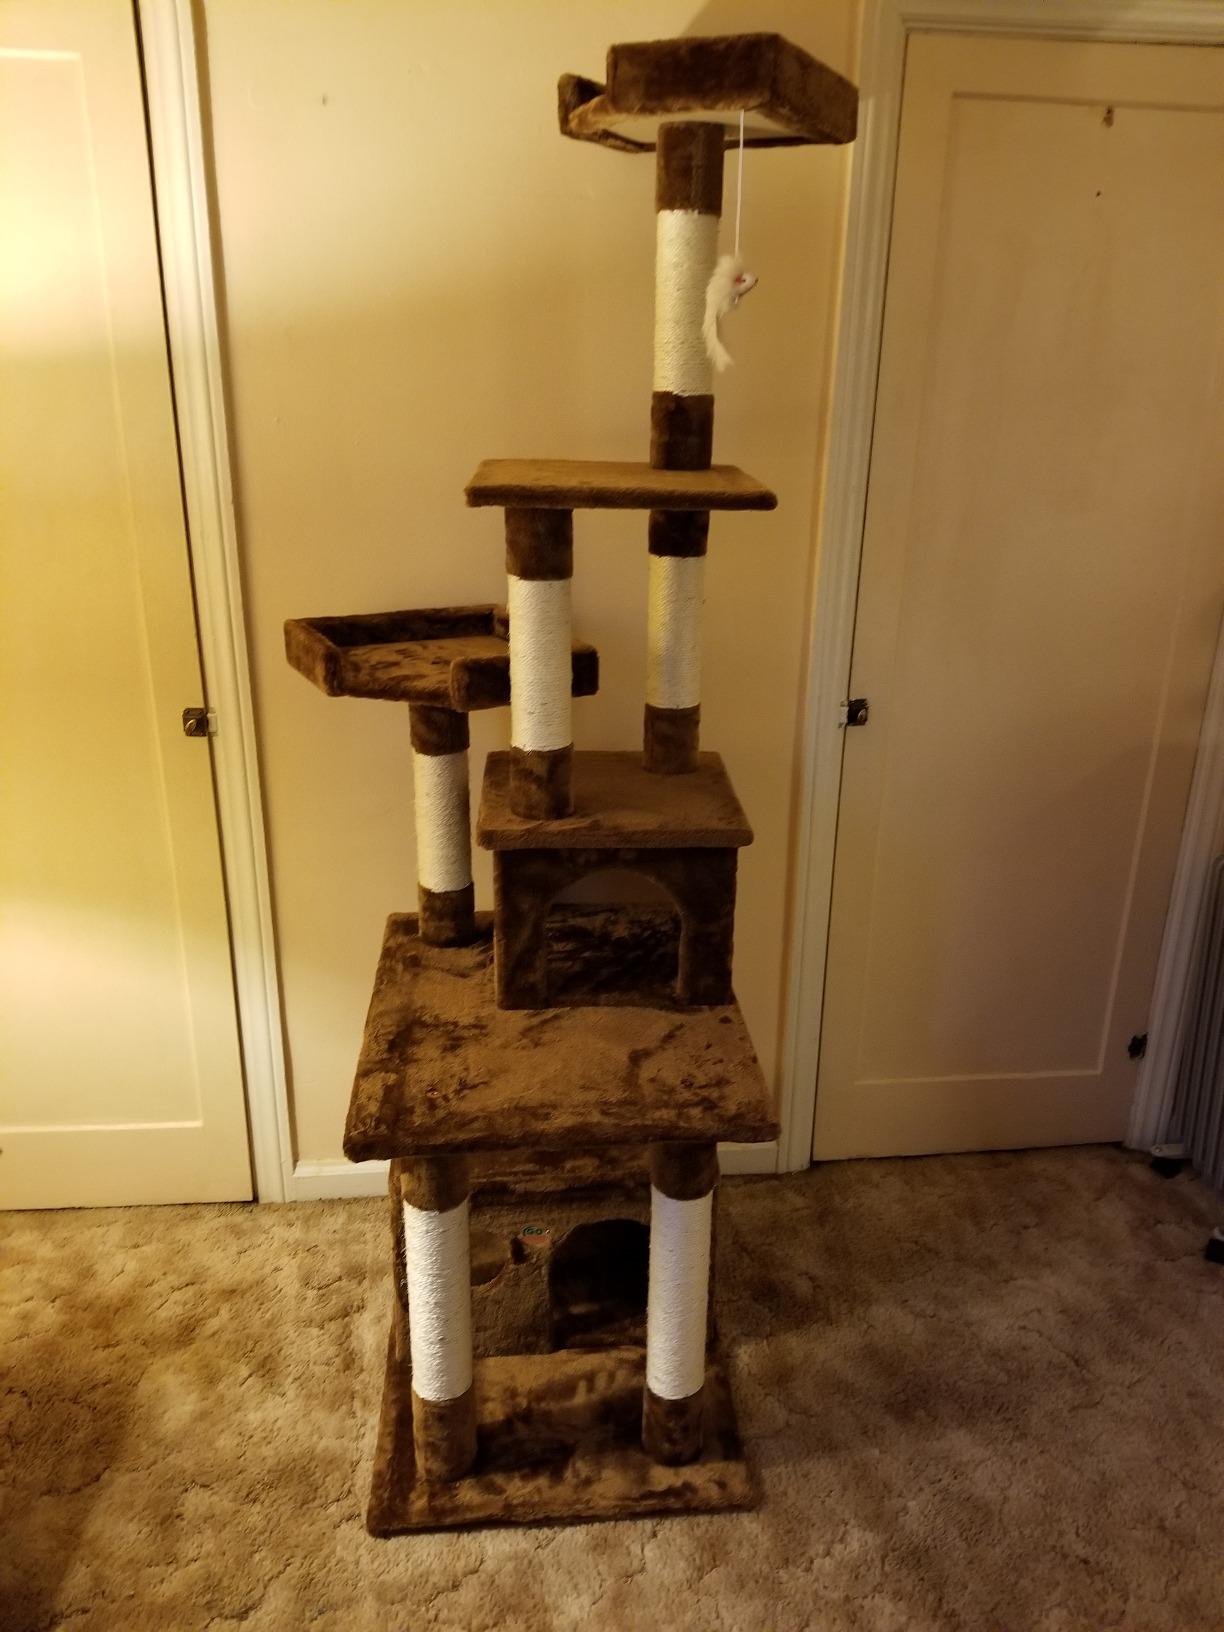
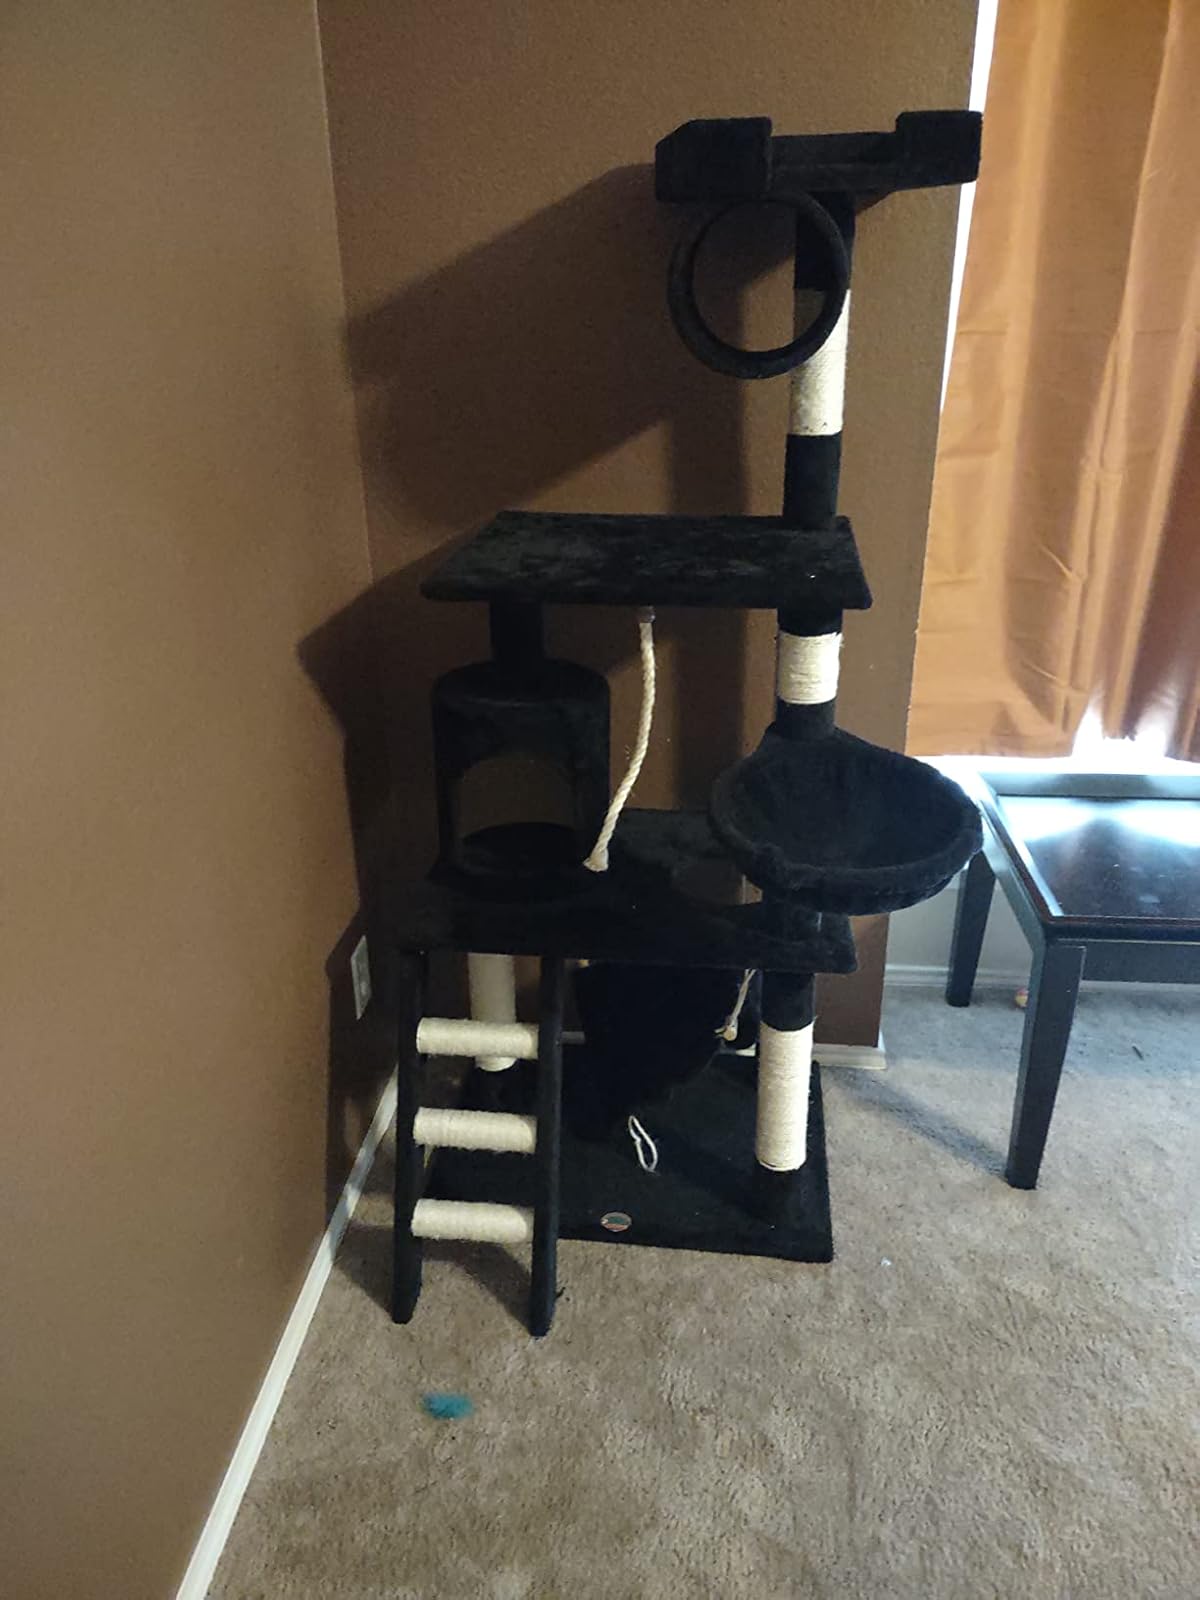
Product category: items_cat tree
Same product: no